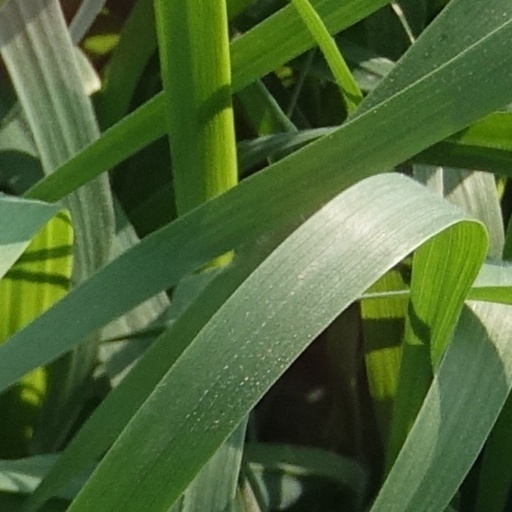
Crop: wheat